Wildwood Regional Park

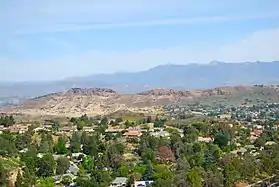
Mount Clef Ridge is a recognizable trademark of Wildwood.

The park offers recreational outdoor activities, including hiking, mountain biking, jogging, horseback riding, picnicking, educational tours, interpretive programs, camping, and wildlife viewing.